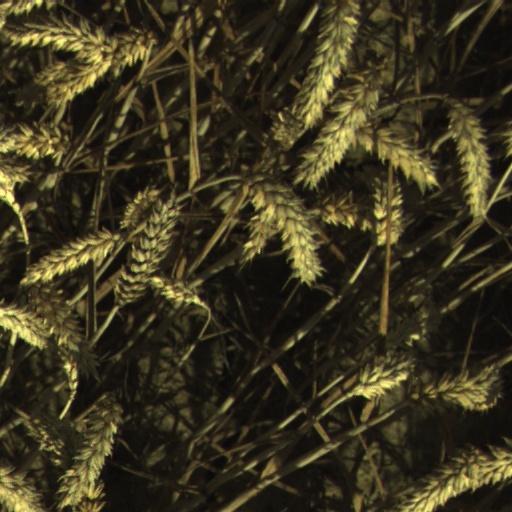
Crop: wheat